Josephine Miles

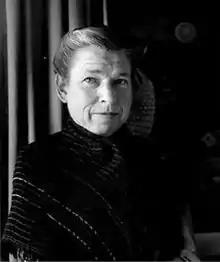
Josephine Miles

Josephine Louise Miles (June 11, 1911 – May 12, 1985) was an American poet and literary critic; the first woman tenured in the English department at the University of California, Berkeley. She wrote over a dozen books of poetry and several works of criticism. Miles was a foundational scholar of quantitative and computational methods, and is considered a pioneer of the field of digital humanities. Benjamin H. Lehman and Josephine Miles' interdepartmental "Prose Improvement Project" was the basis for James Gray's Bay Area Writing Project, which later became the National Writing Project. The "Prose Improvement Project" was one of the first efforts at creating a writing across the curriculum program.